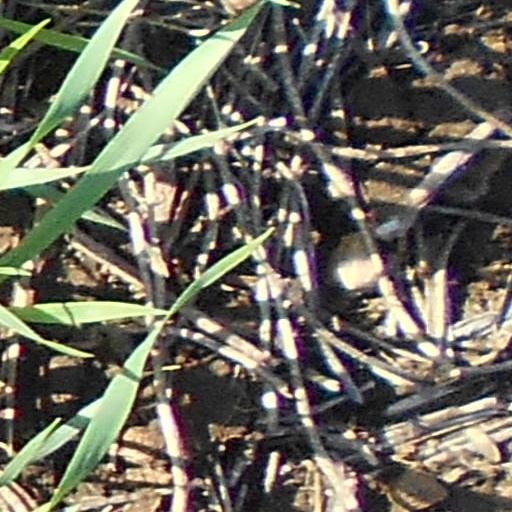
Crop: wheat